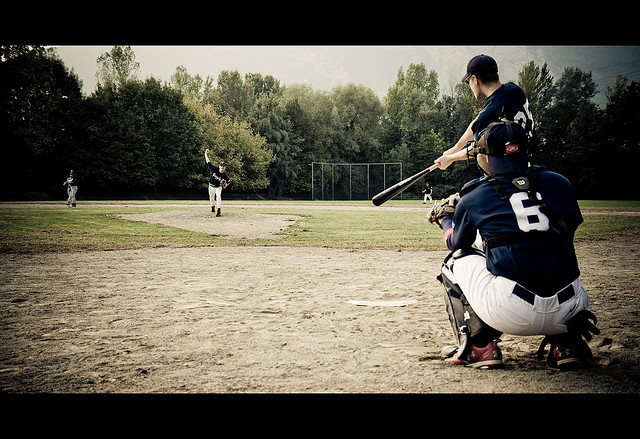
cầu thủ ném bóng vừa thực hiện cú phát bóng